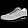
Label: Sneaker